Guangzhou–Shenzhen railway

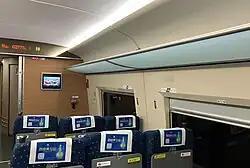
CRH380A EMU serving train G2775

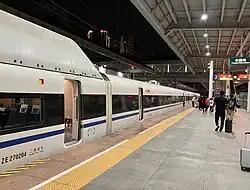
G2775 stopping and providing passenger service at Dongguan station as of June 2023

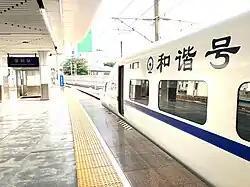
In year 2023, and before 11 October 2023, China Railway Nanning Group's CRH2A EMU train served Shenzhen Station (by running the train number D3666 from Shenzhen to Liuzhou at that moment)

Examples of temporally added "D-class" service between Guangzhou city and Shenzhen city during peak-demand holidays, at which written notice has been announced via the Chinese language page of beforehand, include the added service during "Spring Festival Travel Rush" (or named as "chunyun") in year 2024 numbered D9785-D9786 serving between Shenzhen East railway station and Guangzhou East railway station, and D9791-D9796 serving between Guangzhou East railway station and Shenzhen railway station.